Gravel

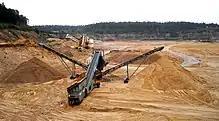
Sand and gravel separator in a gravel pit in Germany

Gravel is a loose aggregation of rock fragments. Gravel occurs naturally on Earth as a result of sedimentary and erosive geological processes; it is also produced in large quantities commercially as crushed stone.